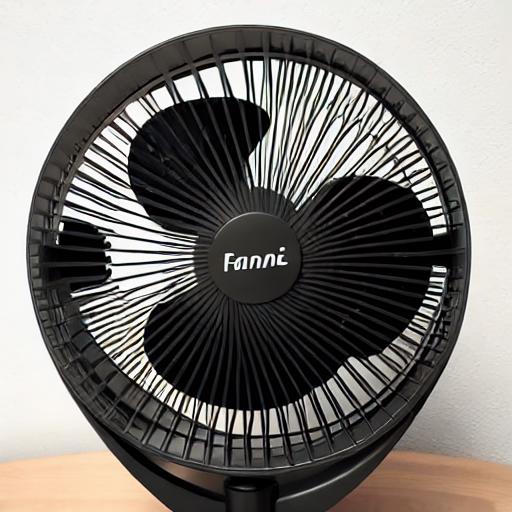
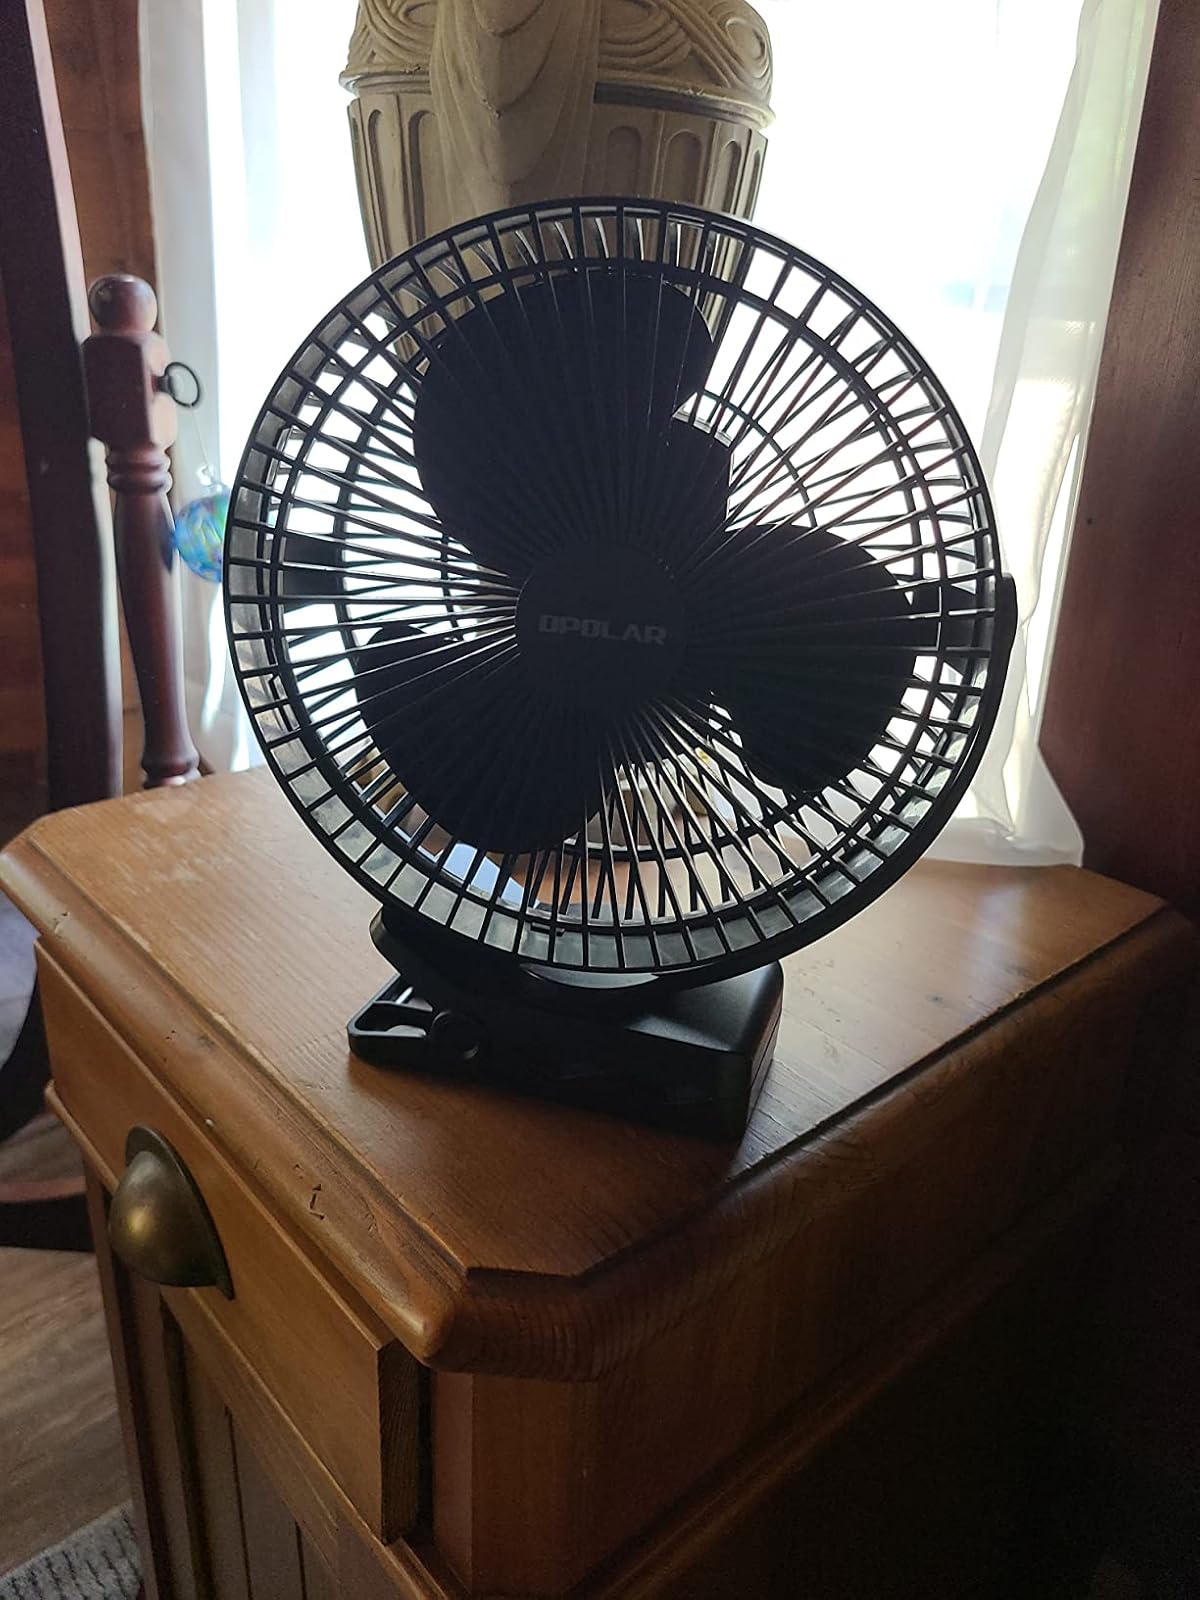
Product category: fan
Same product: no